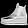
Label: Ankle boot